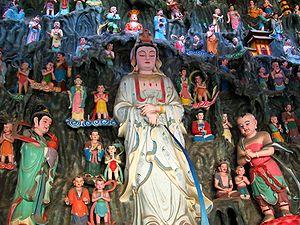
"Sudhanakumâra le ""garçon de la richesse bienveillante"", est le principal protagoniste du plus long chapitre de l'Avatamsaka Sutra.
Longnü, traduit par Fille du Dragon, est considérée, avec Sudhanakumâra, comme une acolyte du bodhisattva Avalokiteśvara dans le bouddhisme chinois. Cependant, il n'existe pas de sources scripturaires reliant ensemble Sudhana et Longnü à Avalokiteśvara. Il est suggéré que ces acolytes sont des représentations de deux grands textes du bouddhisme mahāyāna, le Sūtra du Lotus et l'Avatamsaka Sutra, dans lesquels Longnü et Sudhana apparaissent, respectivement.